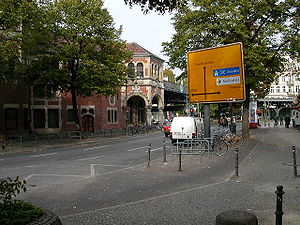
Kreuzberg
Schlesisches Tor i Kreuzberg.
Kreuzberg er et af de mest kendte områder i Berlin. Området, der har 147.803 indbyggere, har administrativt været en del af bydelen Friedrichshain-Kreuzberg siden reformen af Berlins bydele i 2001. Tidligere udgjorde Kreuzberg sin egen administrative bydel. Kreuzbergs areal er blot 10,38 km².